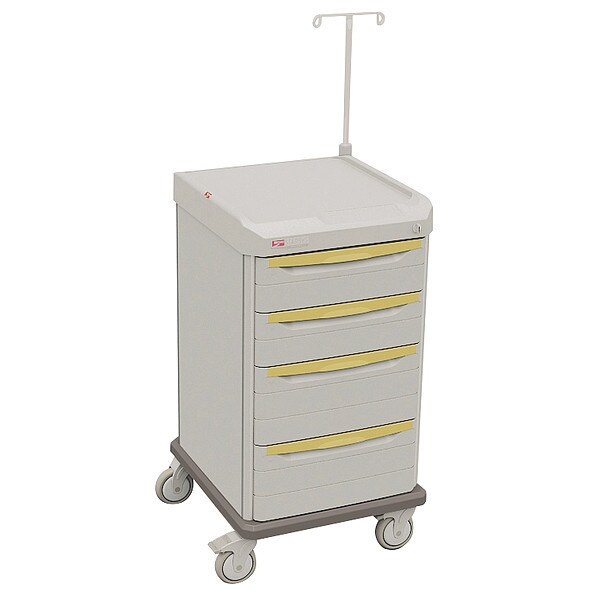
Isolation Cart, Polymer, Light Taupe
Medical Procedure Cart, Assembled/Unassembled Assembled, Material Polymer, Caster Wheel Dia. 5 in, Caster Wheel/Tread Material Polyurethane, Caster/Wheel Configuration (4) Swivel, Caster Brake Type Total Lock Brake, Cabinet Color Taupe, Drawer Color White, Number of Drawers 4, Number of Shelves 1 graingerSKU: 6EJF3, mscSKU: , zoro_no: G3331496, mongo_id: 65bbe8c922d7a989a9915e6b
Brand: Metro
Category: Business & Industrial > Medical > Medical Furniture > Medical Carts > Crash Carts > Isolation Crash Carts